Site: brandenburg
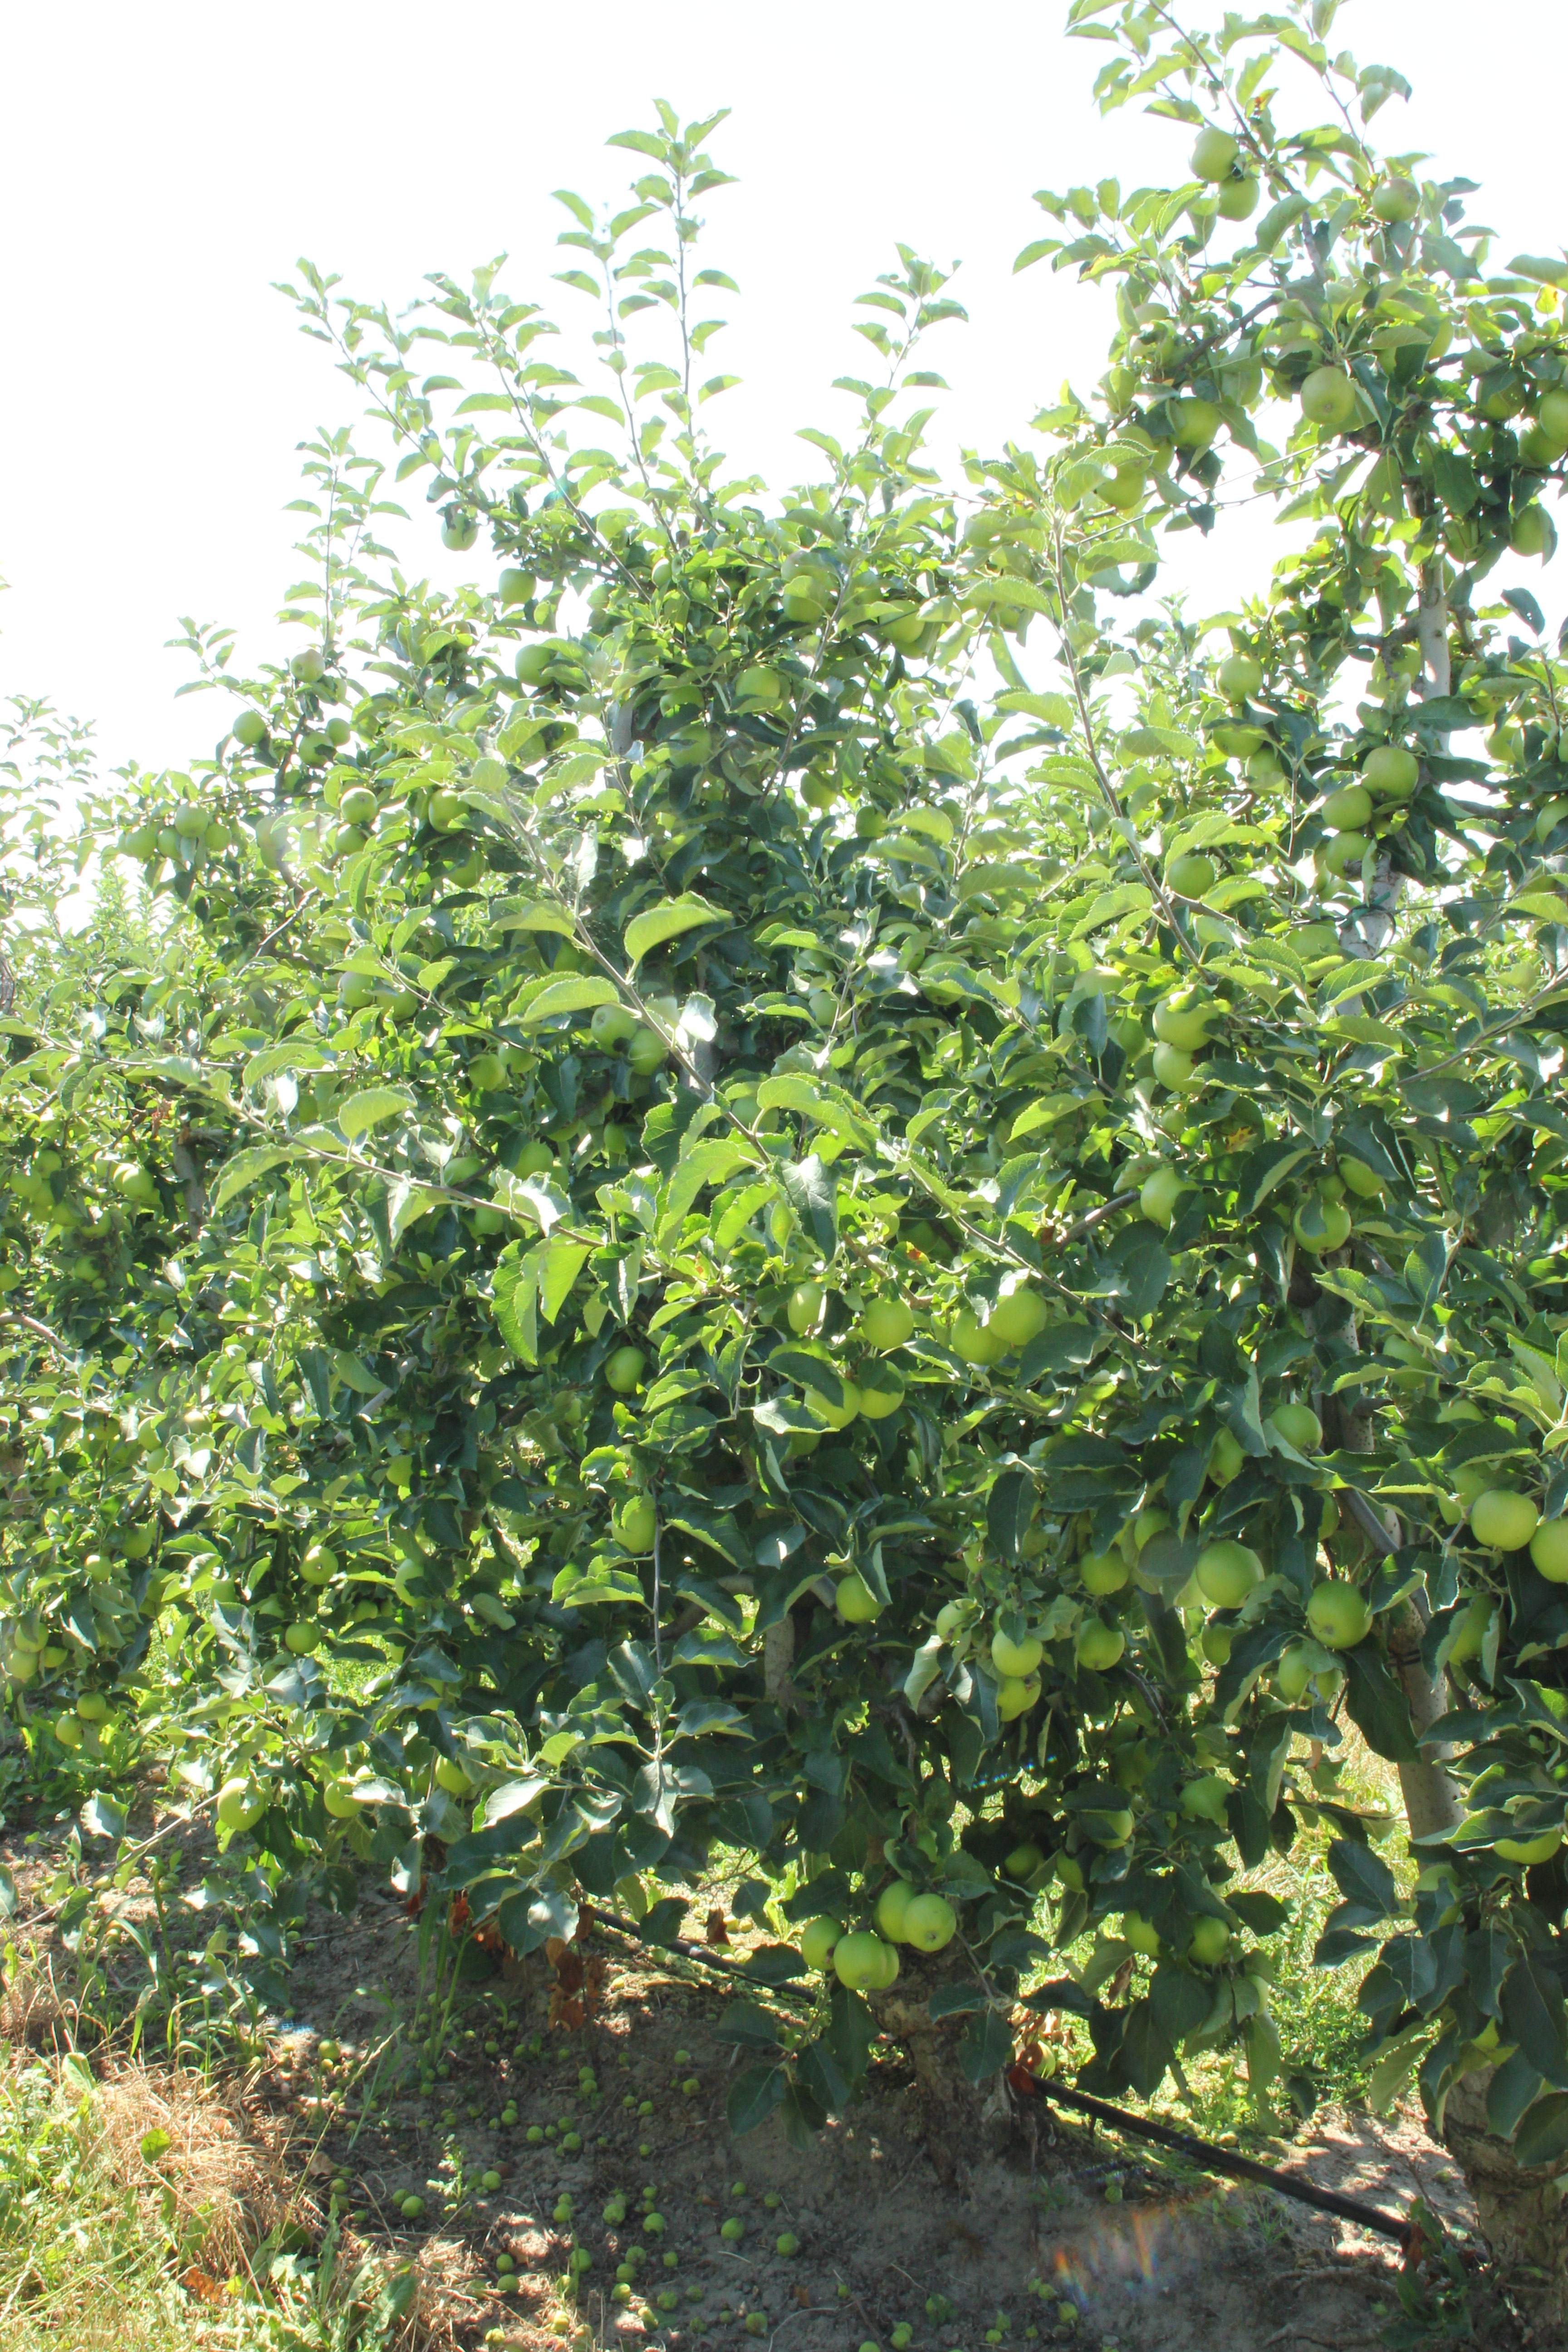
Growth stage (BBCH 77): Development of fruit